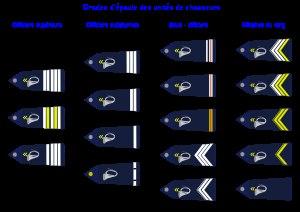
Les chasseurs alpins sont des fantassins de l'Armée de terre française spécialisés dans le combat en milieu montagneux depuis 1888. Ils appartiennent à la fois au corps des chasseurs à pied et aux troupes de montagne. Leurs traditions sont donc issues de ces deux corps.